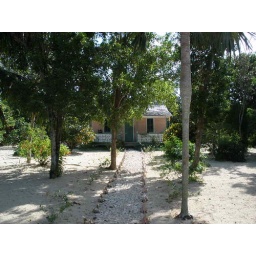
lining the way to the sand cottage. Its an atypical house in the Cayman, with chicken coops in the back.